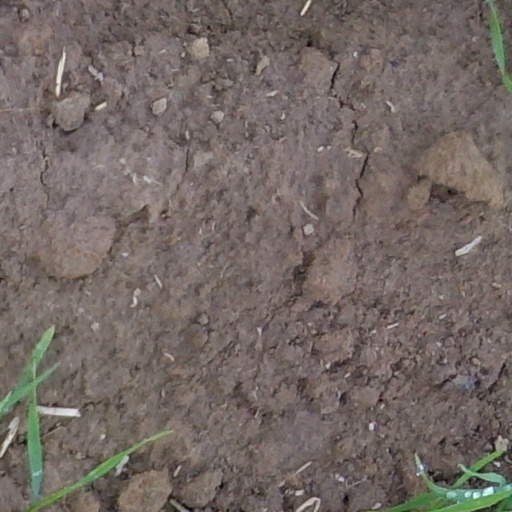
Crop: wheat